Peterborough railway station

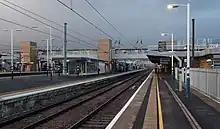
Peterborough railway station in 2014, following the addition of platforms 6 & 7 the previous year.

A further major remodeling occurred in 2013, when three new platforms were opened and the original platform 1 bay was removed. Original platforms 2 and 3 were renumbered 1 and 2. A new platform face on the southbound through line was opened and numbered 3, together with a new island platform to the west of the station, on the site of the former fly-ash sidings and reversible freight line, these being numbered 6 and 7. Both the passenger footbridge and the former parcels bridge at the north end of the station were extended to the new island, lifts being added to the passenger footbridge.